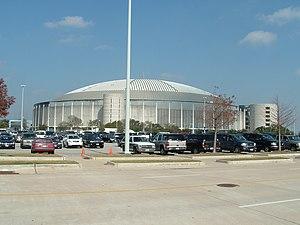
Come on Over Tour est la première tournée effectuée par la chanteuse et compositeur canadienne Shania Twain à l'appui de son troisième album studio, Come on Over. Le spectacle s'est effectué en Amérique du Nord, en Europe et en Australie. Le Tour est devenu l'un des circuits avec les plus grosses recettes en 1998 et 1999, selon les estimations, recettes de plus de 100 millions de dollars.
Le NRG Park est un complexe de Houston, Texas nommé d'après la société NRG Energy. Il est situé sur Kirby Drive près de l'Interstate 610. Cet ensemble de bâtiments comprend 1,4 km² de terres et se compose de cinq infrastructures : Carruth Plaza, NRG Stadium, NRG Center, NRG Arena et NRG Astrodome.
Le NRG Astrodome est un stade couvert à dôme, le premier stade du genre dans l'histoire, situé dans le Reliant Park à côté du Reliant Stadium à Houston, Texas. Il fut utilisé pour le football américain, le baseball, les rodeos et des concerts.